Hani Zurob

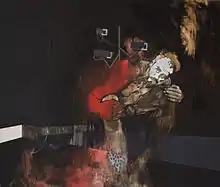
"Untitled" by Hani Zurob (2009), Acrylic and Tar on Canvas, 120 x 100 cm

Hani Zurob (Arabic: هاني زعرب; born 1976), is a Palestinian painter, based in Paris, France. His work addresses concepts of exile, waiting, movement and displacement, and aims to present the collective Palestinian experience through reflections on the personal.